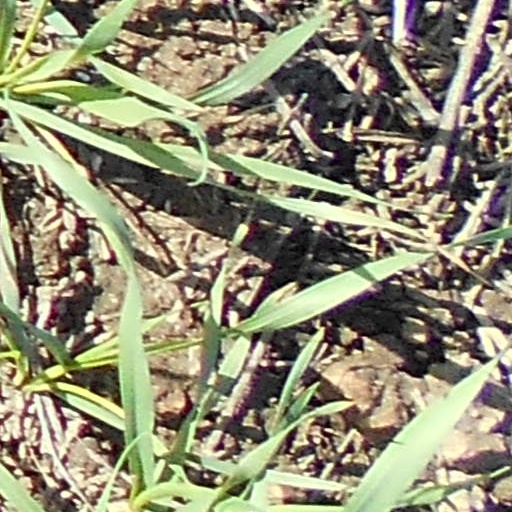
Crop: wheat